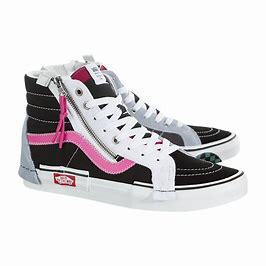
Brand: Vans
Model: SK8 Hi Reissue